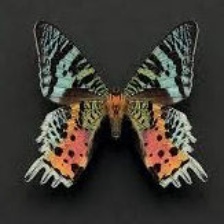
Species: MADAGASCAN SUNSET MOTH